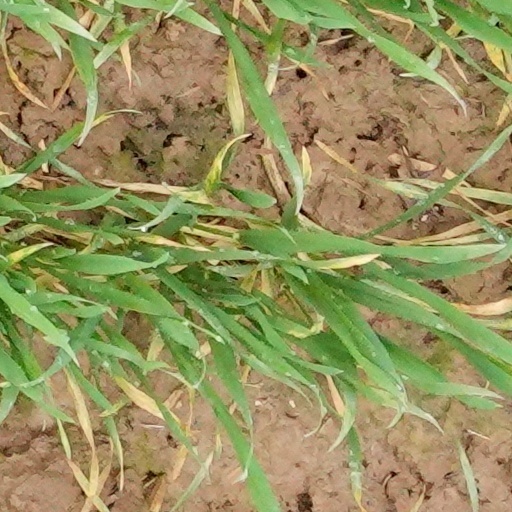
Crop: wheat